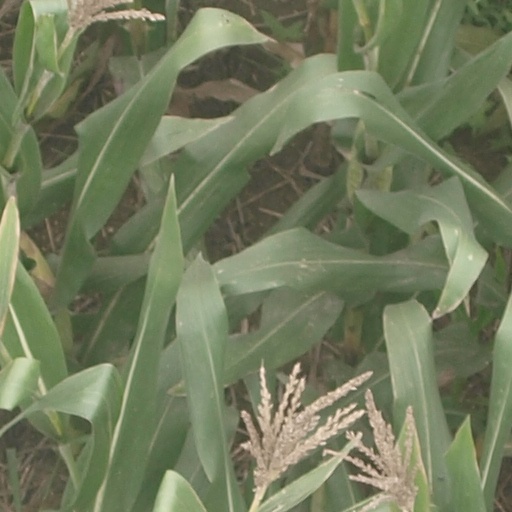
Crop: maize; corn